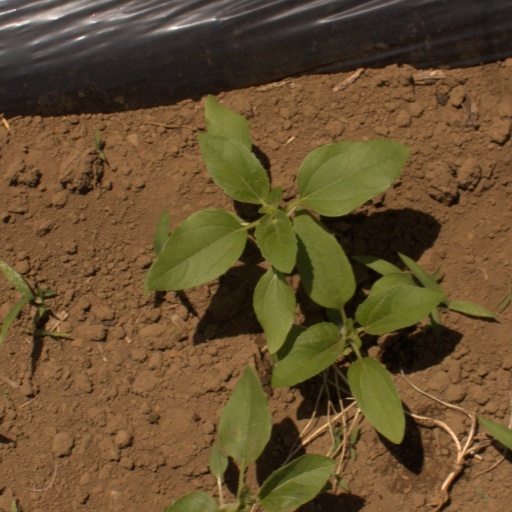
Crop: Jerusalem artichoke